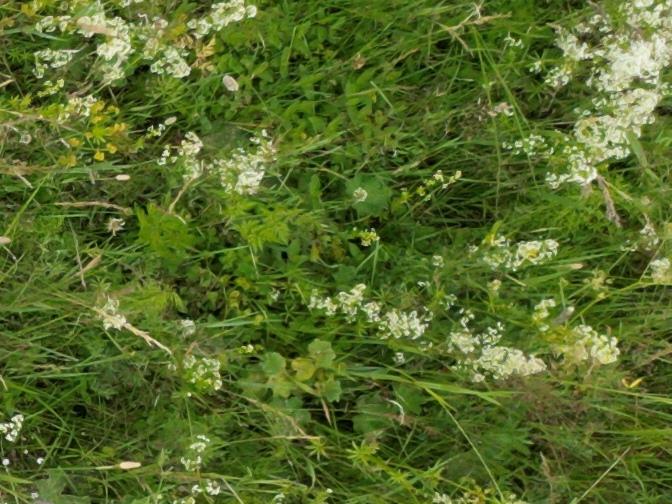
Flowers visible: yarrow flowers, yarrow flowers, yarrow flowers, yarrow flowers